Eric Garcetti

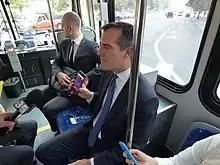
Garcetti announcing LADOT's new mobile app while riding public transportation in 2015

In July 2013, Garcetti called for "calm in the streets" after the acquittal of George Zimmerman three days earlier. While acknowledging the similarities between the Zimmerman case and the 1992 Rodney King riots, he insisted the city had come a long way.